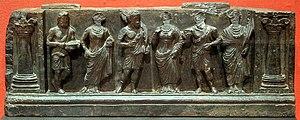
Le Gandhara est le nom antique d'une région située dans le nord-ouest de l'actuel Pakistan. Plus précisément, le bassin de Peshawar, avec une muraille verticale de montagnes sur trois côtés et la vallée de l'Indus sur le quatrième côté. Ses villes principales étaient Purushapura — l'actuelle Peshawar — à l'Ouest, Mardan, au centre, et, sur sa frontière Est, Taxila : trois centres commerciaux de premier plan entre la Chine, l'Inde et l'Occident au début de notre ère. Cette région essentielle au commerce était aussi un riche terroir : il fut occupé par de nombreux envahisseurs étrangers. Les cultures que ceux-ci apportaient se fondaient dans la culture locale composite et tolérante. Ce fut en particulier le cas dans les royaumes indo-grecs et dans l'empire kouchan. Puis le Gandhara traversa des moments plus confus, jusqu'à l’expansion de la religion musulmane avec les Saffarides. Peu après, le nom même de « Gandhara » s'appliqua à une autre région.
L’art gréco-bouddhique désigne, selon le terme consacré par la thèse de doctorat d'Alfred Foucher soutenue et publiée en 1905, l'ensemble des productions picturales, statuaires, toreutiques et monétaires issues de la synthèse originale de styles grecs et indo-bouddhistes. Cet art naît tout d'abord au Gandhara au début de notre ère, sous l'Empire kouchan, à la faveur de la rencontre culturelle entre peuples nomades d'Asie centrale, monde grec, monde indien et monde irano-perse. C'est probablement l'éclectisme religieux de ce milieu qui a favorisé, là où le bouddhisme était majoritaire sans être une religion d’État, la formation d'ateliers illustrant un art qui leur était familier, relatant la vie du Bouddha, mais sur lesquels ne pouvaient manquer de peser les influences diverses issues des activités militaires, diplomatiques, commerciales et intellectuelles intenses à cette période. Cet art, au-delà de sa définition complexe, connaît plusieurs développements et styles régionaux au cours de l'Antiquité tardive et jusqu'au VIIᵉ siècle de notre ère.